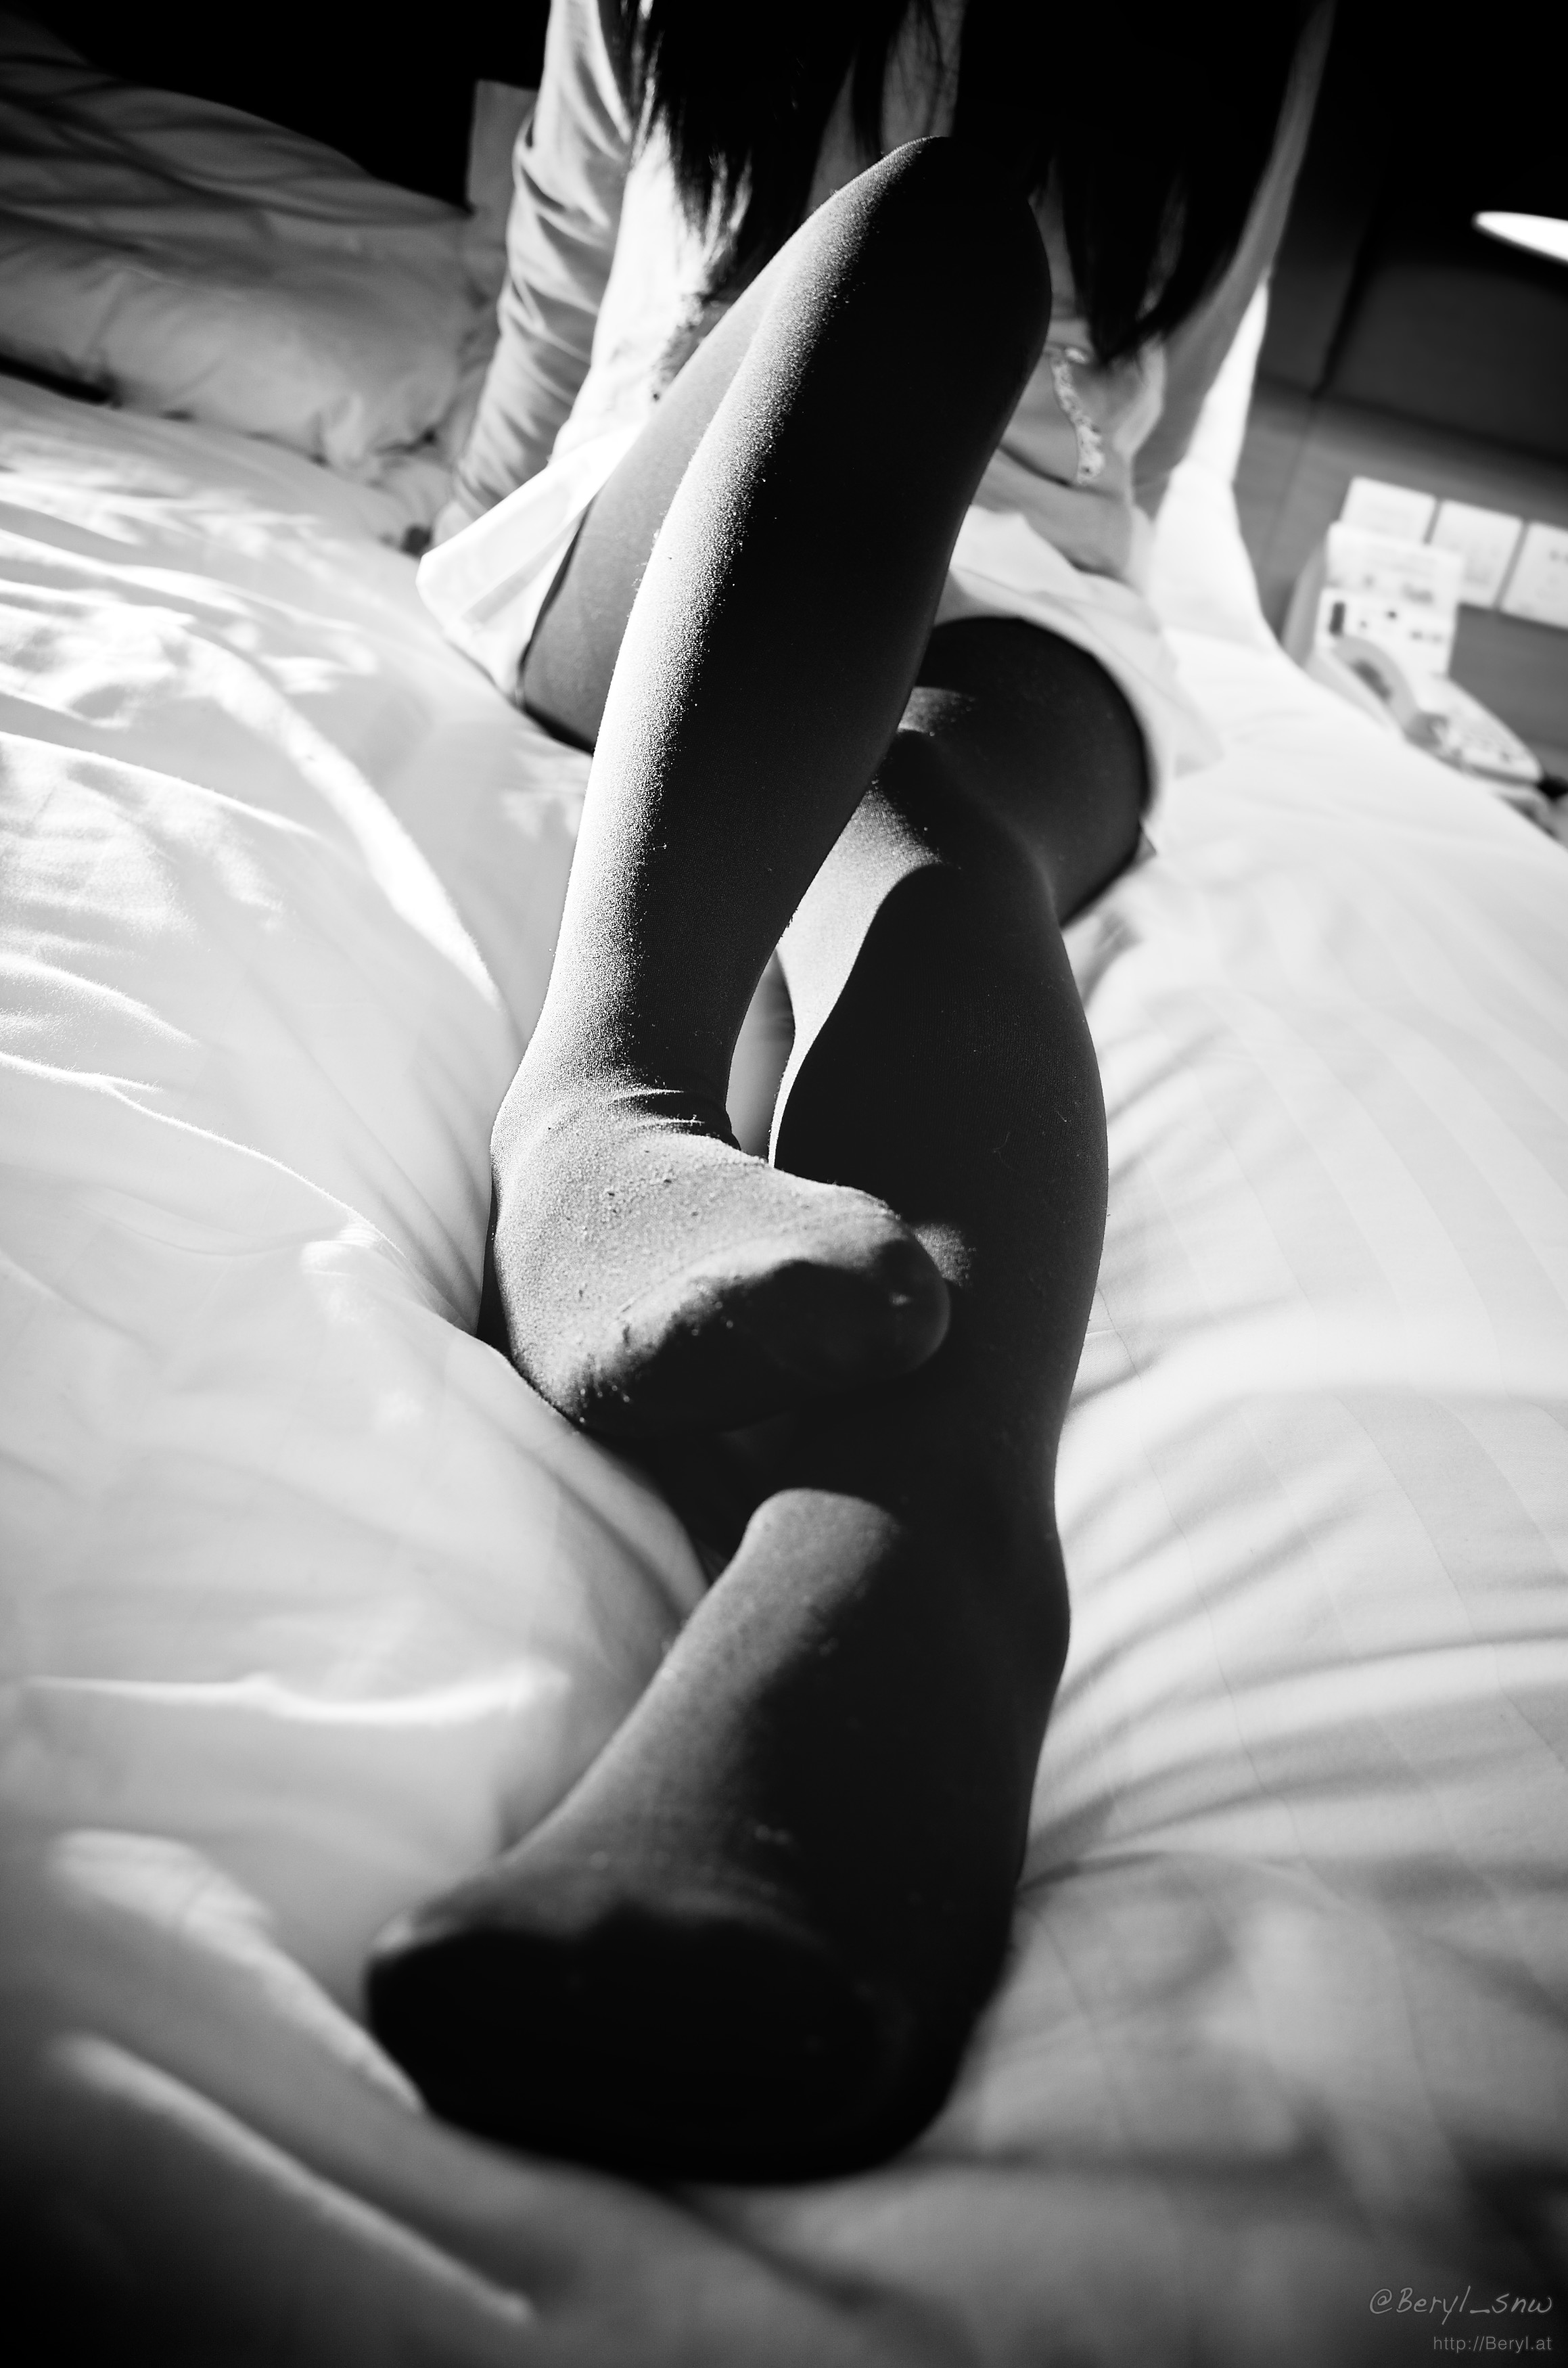
hand, person, bokeh, black and white, girl, white, photography, grain, feet, leg, pattern, model, sitting, smooth, shadow, contrast, black, monochrome, bw, flash, lights, girls, bed, legs, wideangle, photograph, ricoh, ricohgr, beauty, longhair, schoolgirl, 183mmf28, speedlight, offcamera, grv, interaction, sense, monochrome photography, human positions